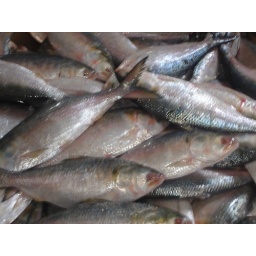
Site from Chandpur, the largest Ilish fish market of Bangladesh. Photo by Md. Zikrul Ahsan (Shawon)